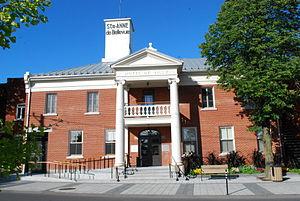
Hôtel de ville de Sainte-Anne-de-Bellevue en 2014, après des rénovations majeures.
Sainte-Anne-de-Bellevue est une ville située à l'extrémité ouest de l'agglomération de Montréal au Québec.